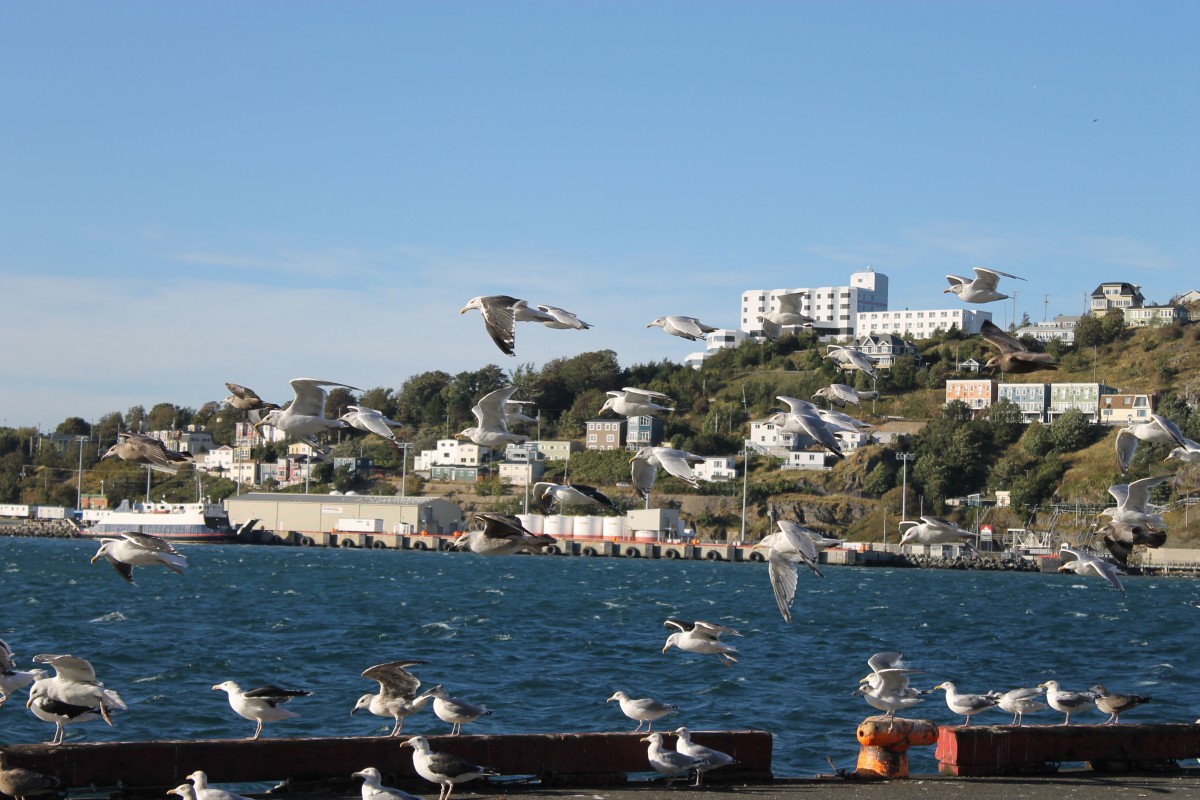
Tags: sea, coast, dock, vacation, vehicle, bay, harbor, marina, port, boating